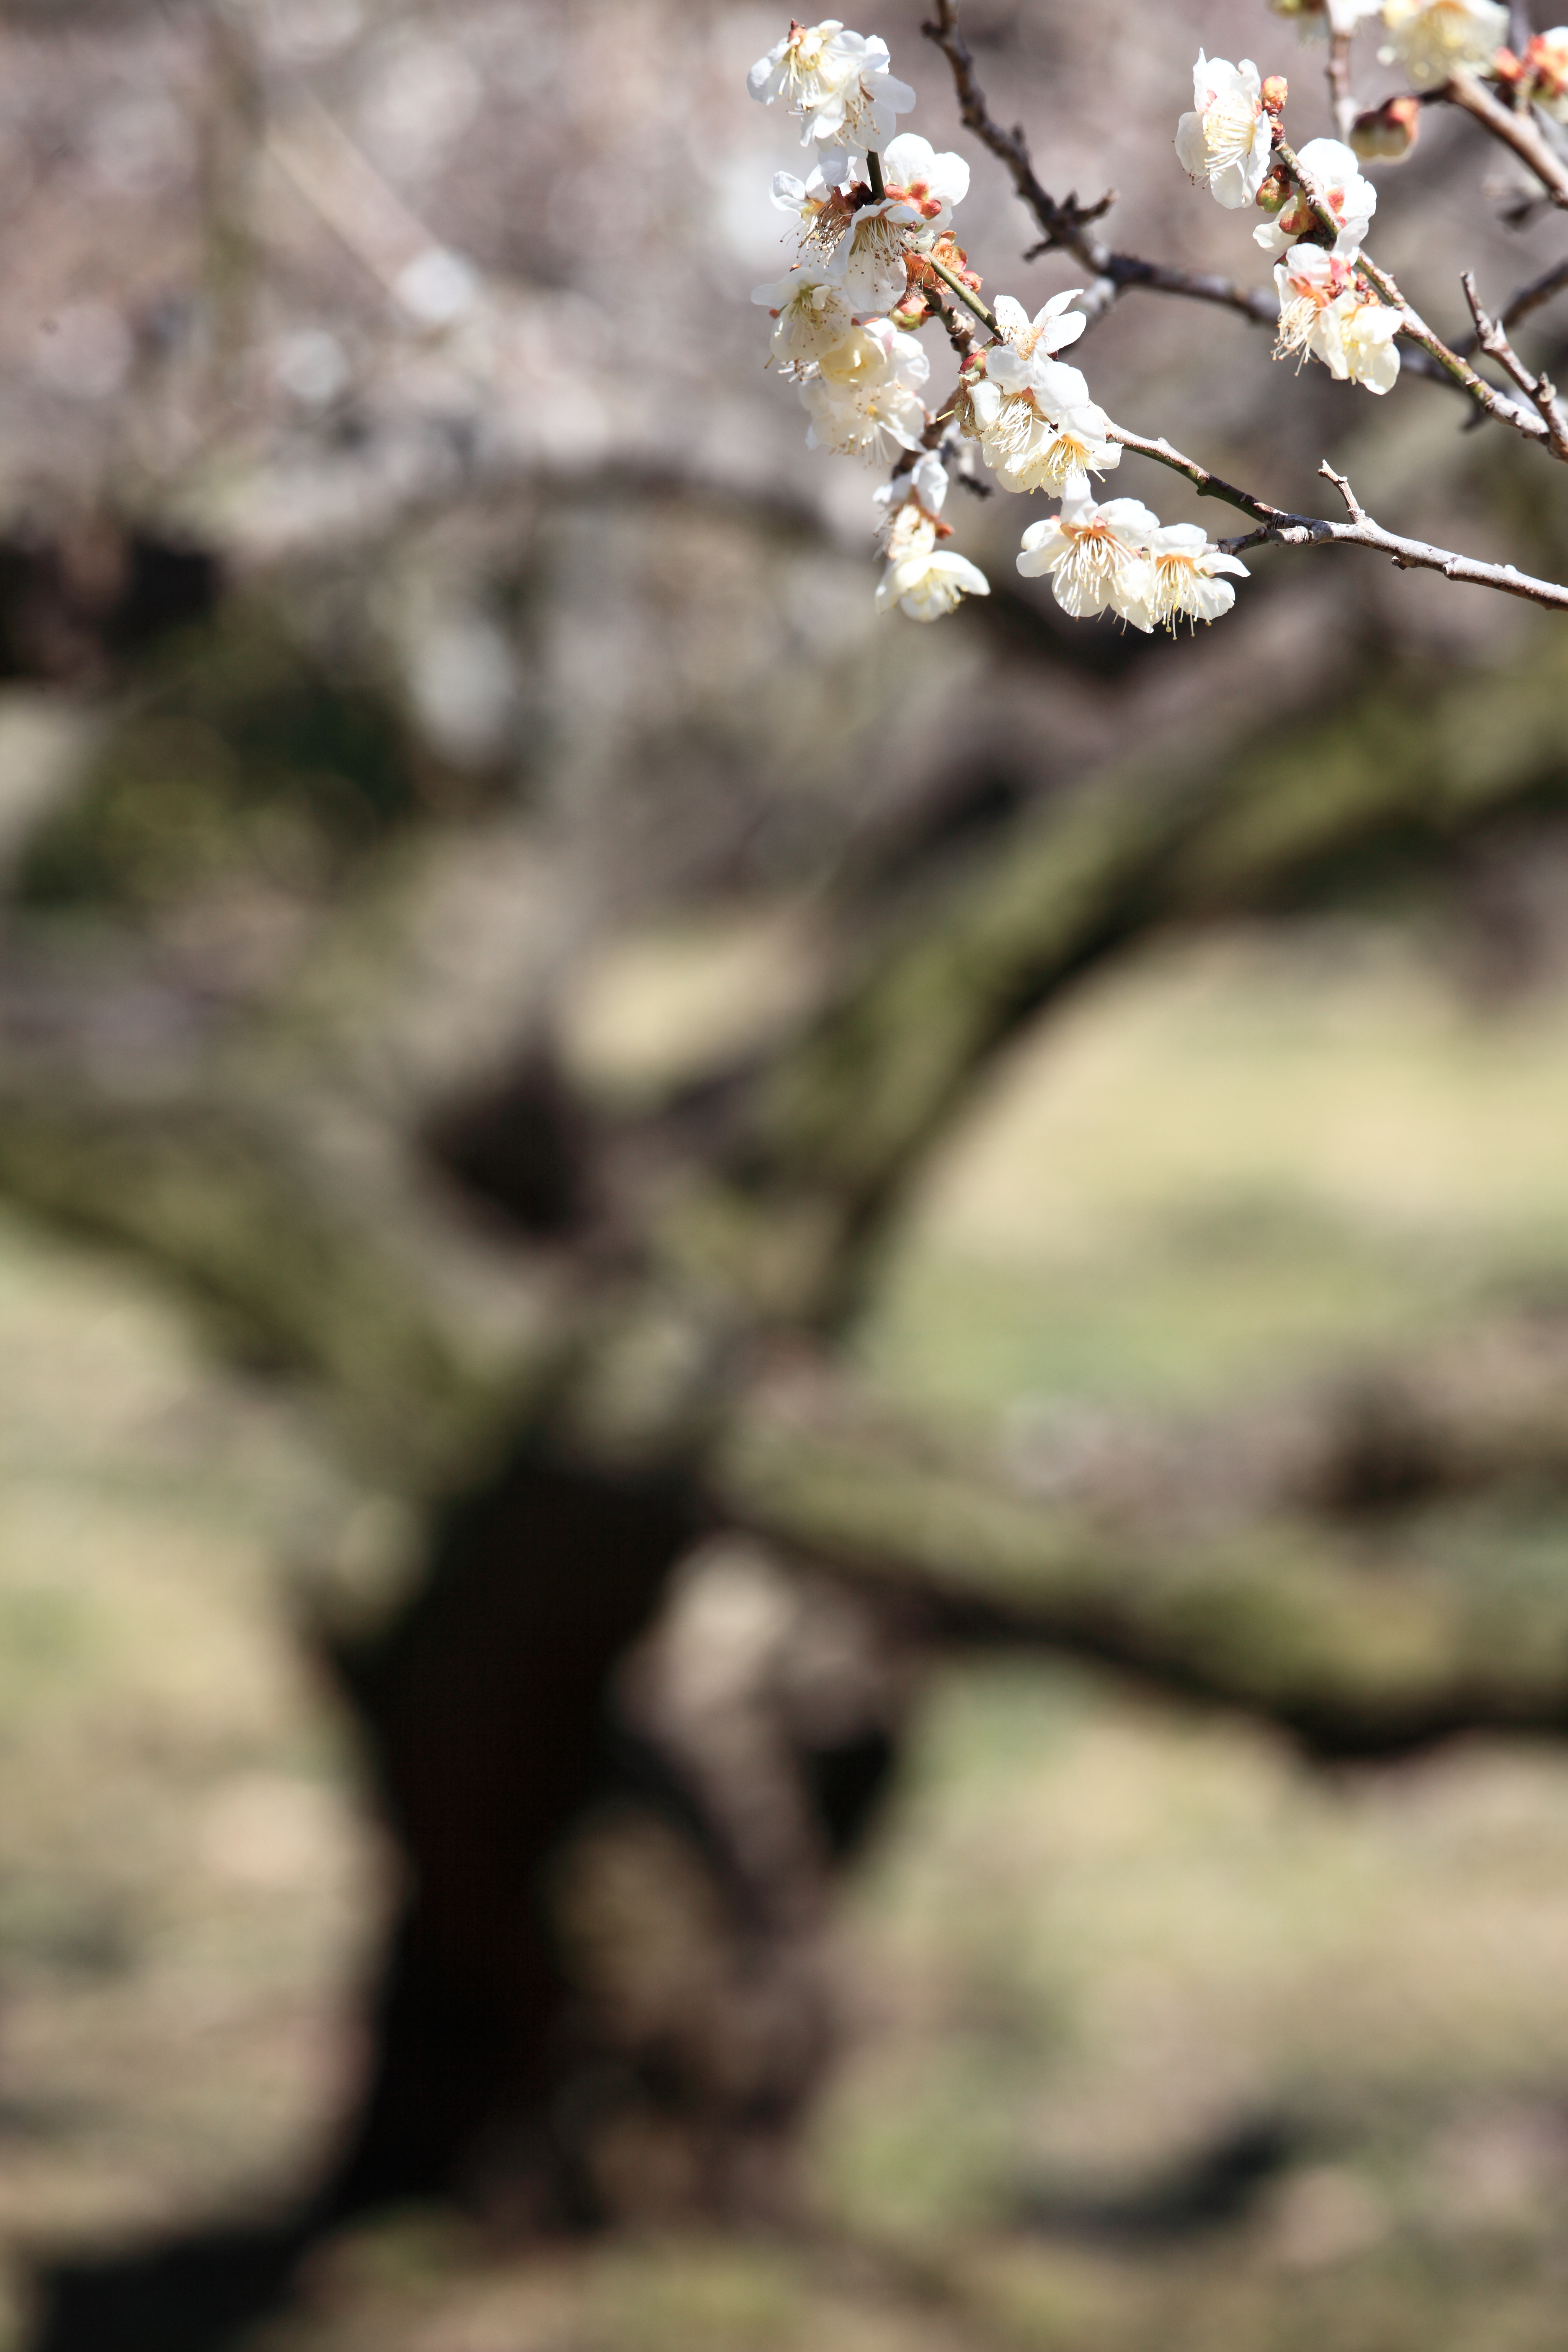
tree, nature, branch, blossom, plant, leaf, flower, spring, high, autumn, botany, flora, season, fauna, wildflower, close up, 5d, hires, markii, prunus, hi, res, resolution, chiba, mume, ume, yokoshibahikarimachi, sakatajo, macro photography